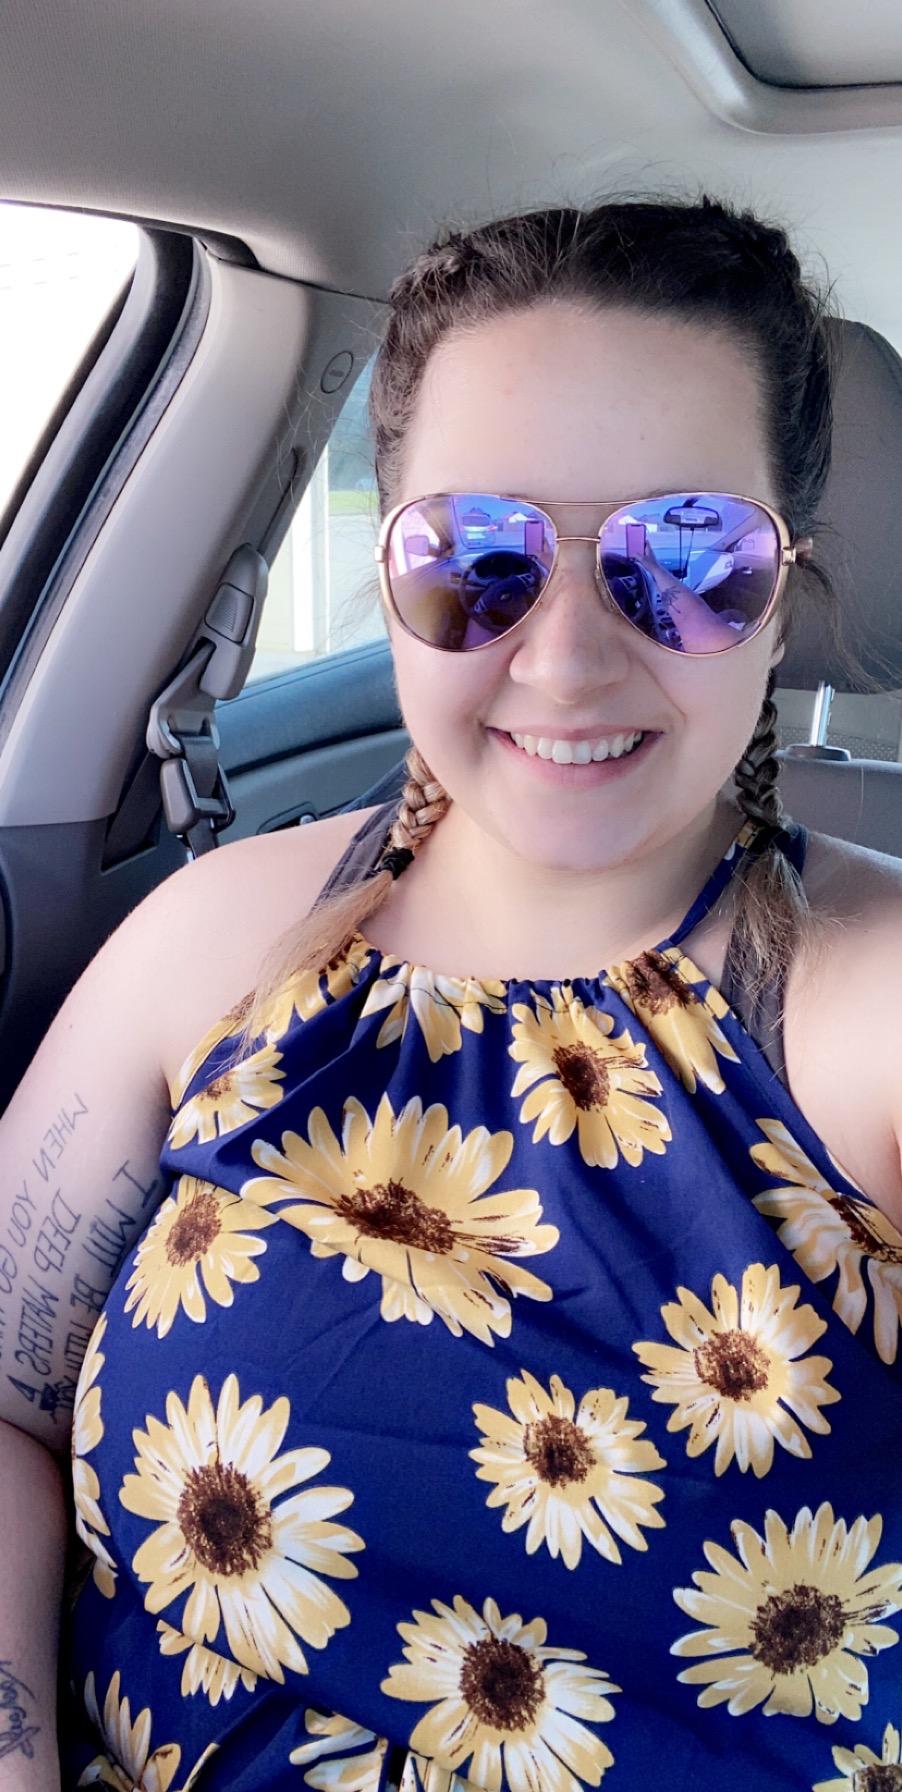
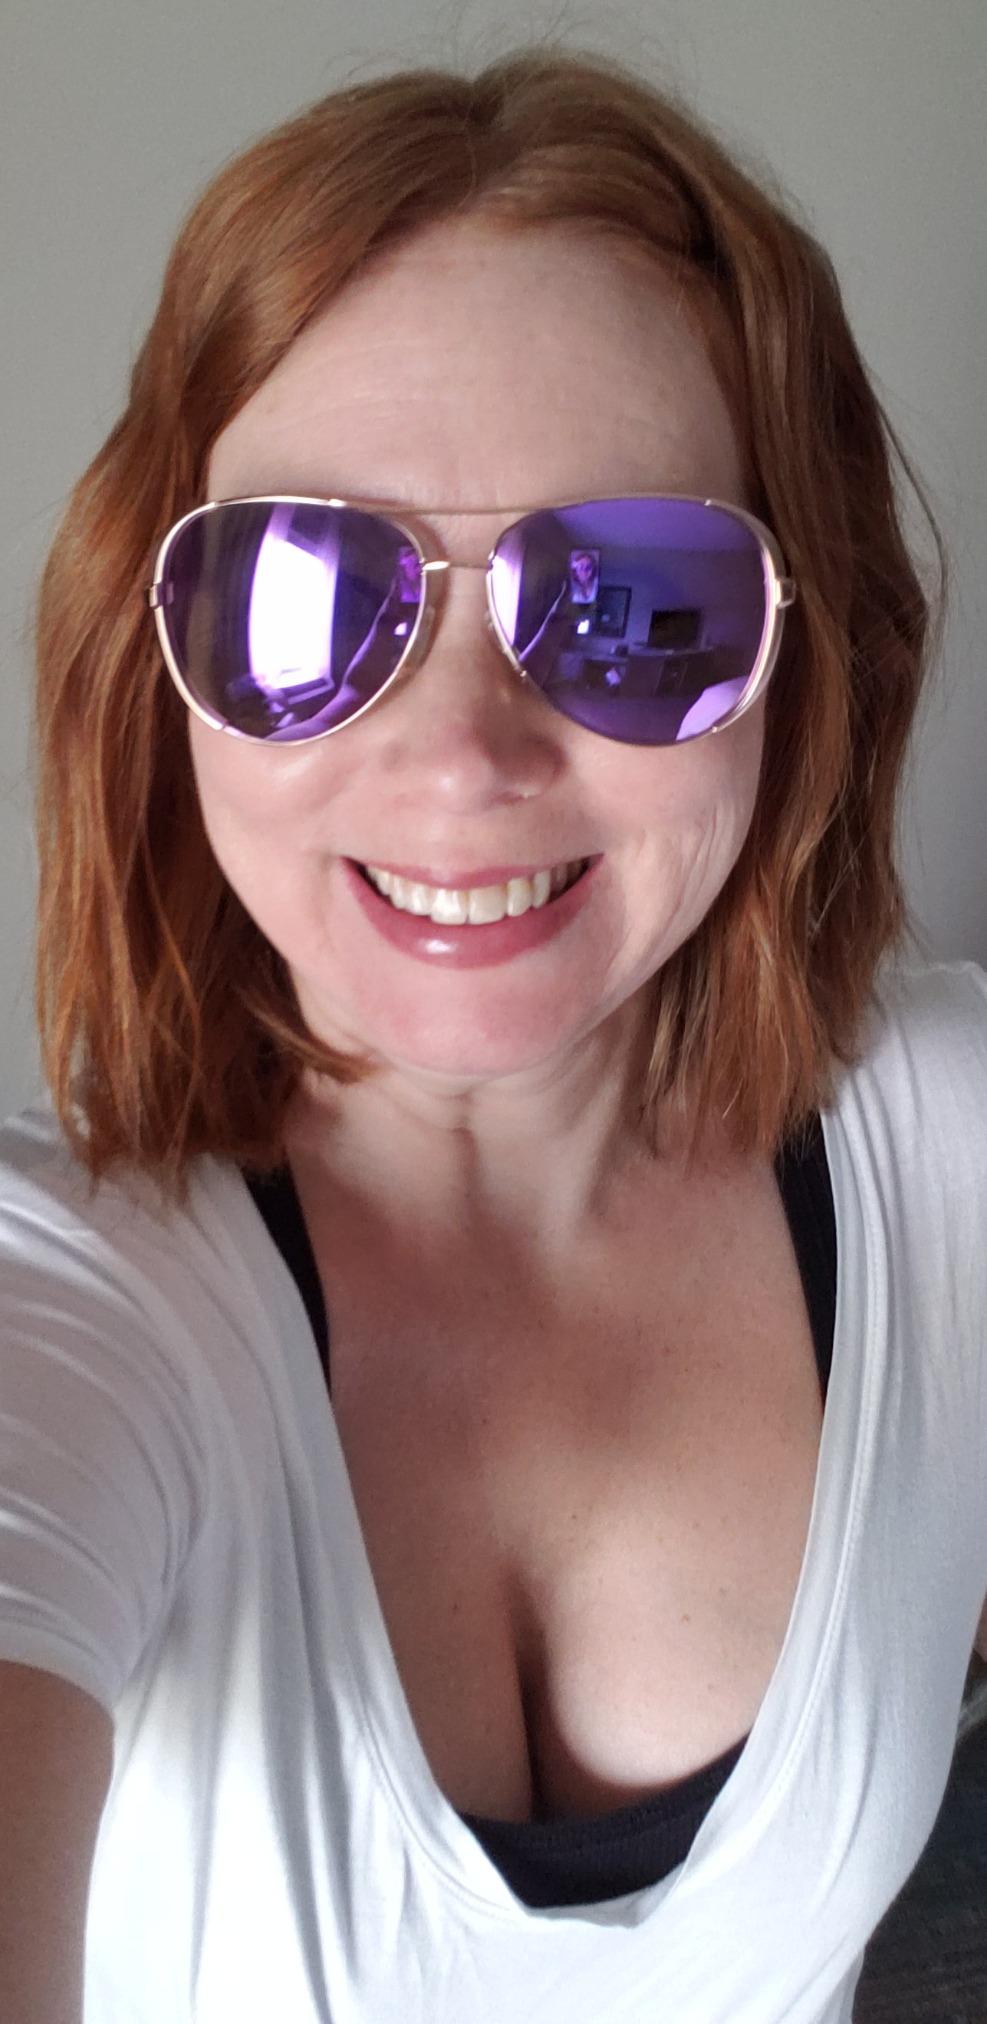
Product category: accessories_sunglasses
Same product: yes